Transport in Italy

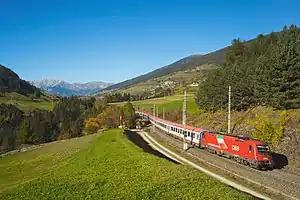
Brenner railway, connecting Italy and Austria

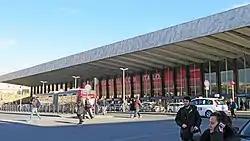
Roma Termini railway station

With the introduction of high-speed trains, intercity trains are limited to few services per day on mainline and regional tracks.